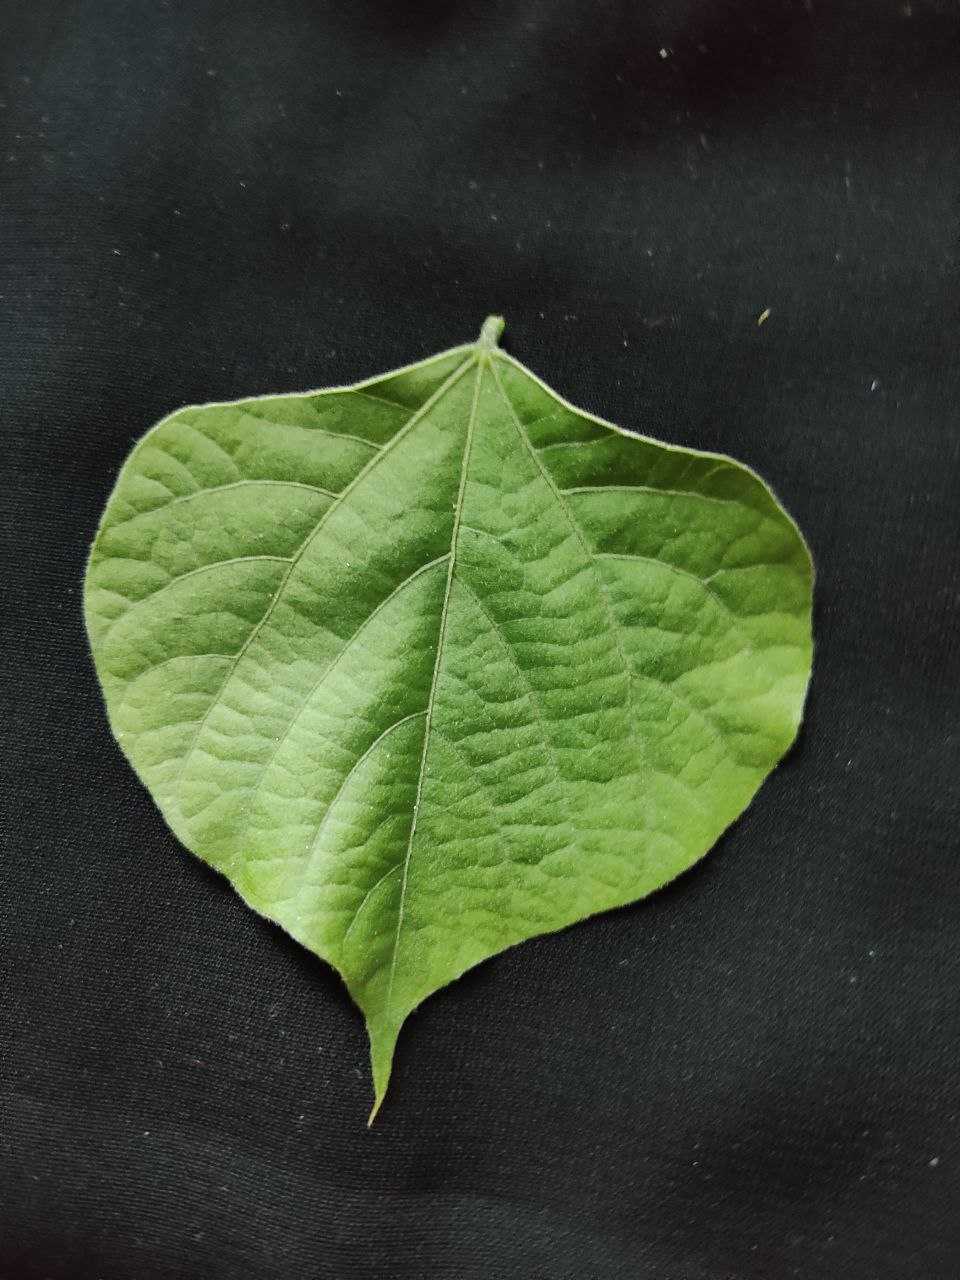
Crop: bean
Leaf condition: Fresh Leaf